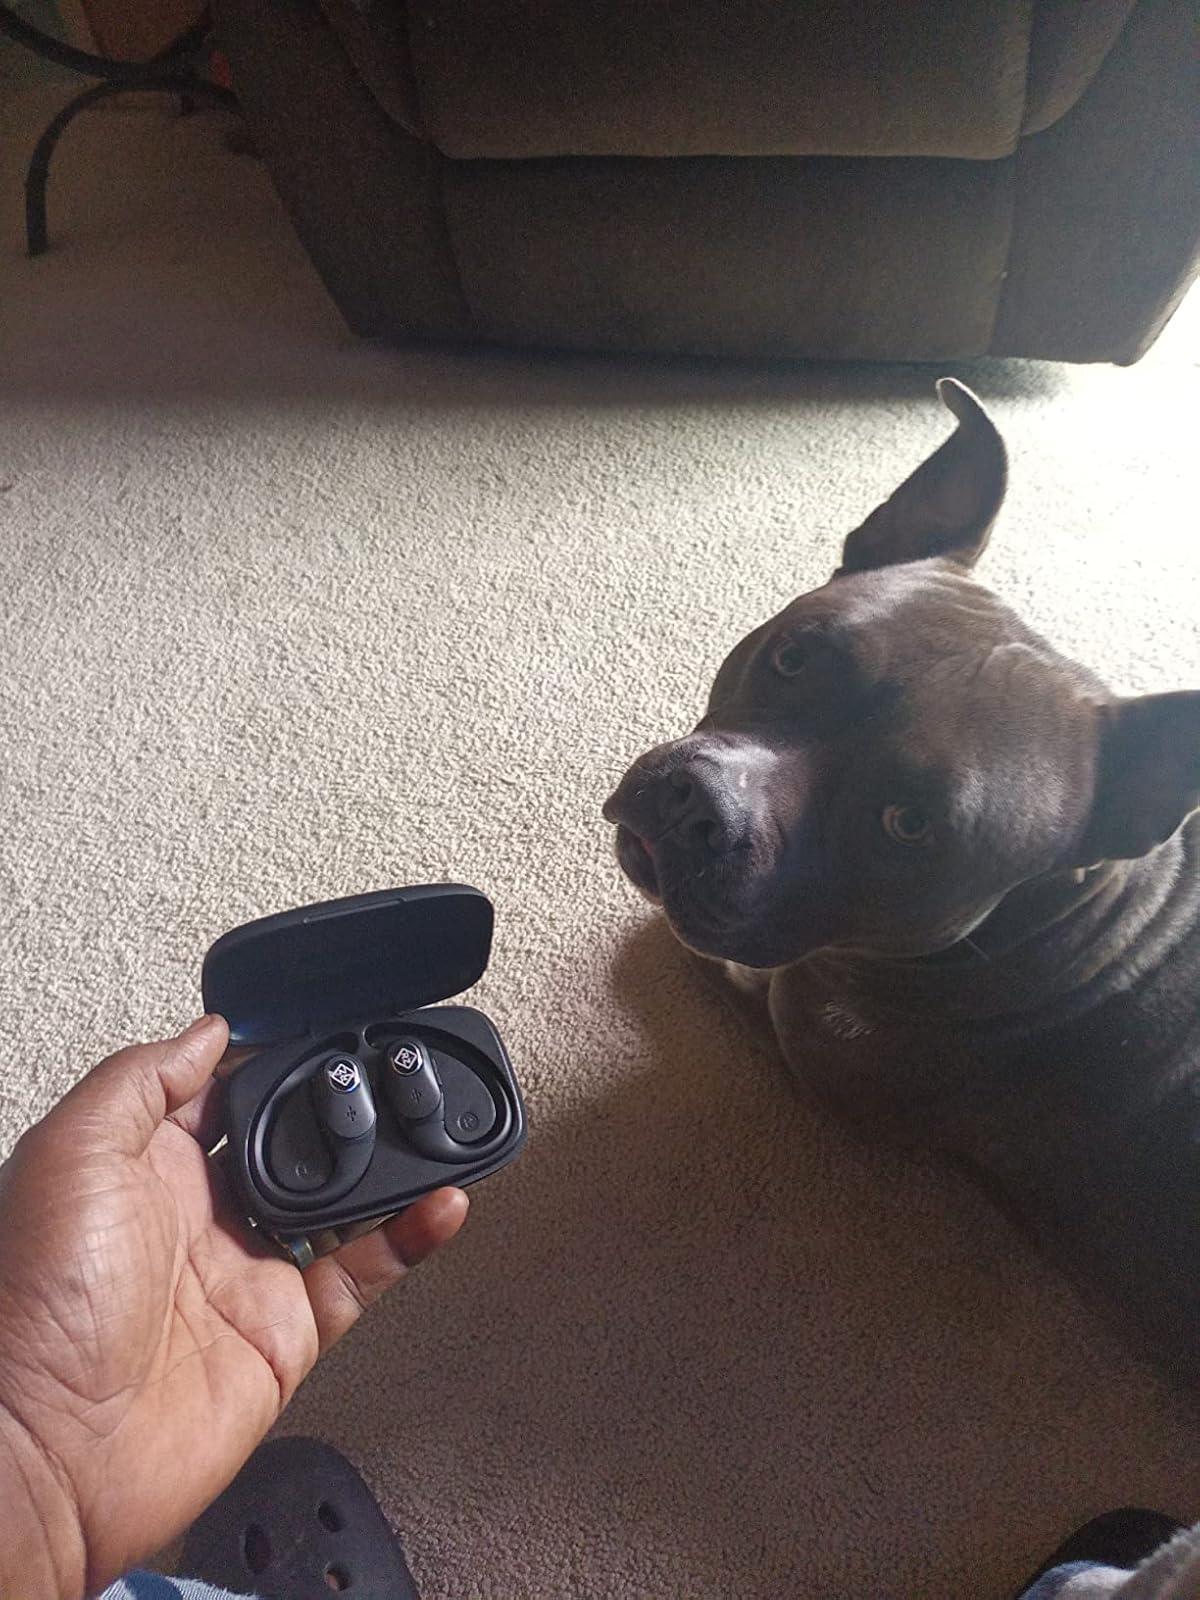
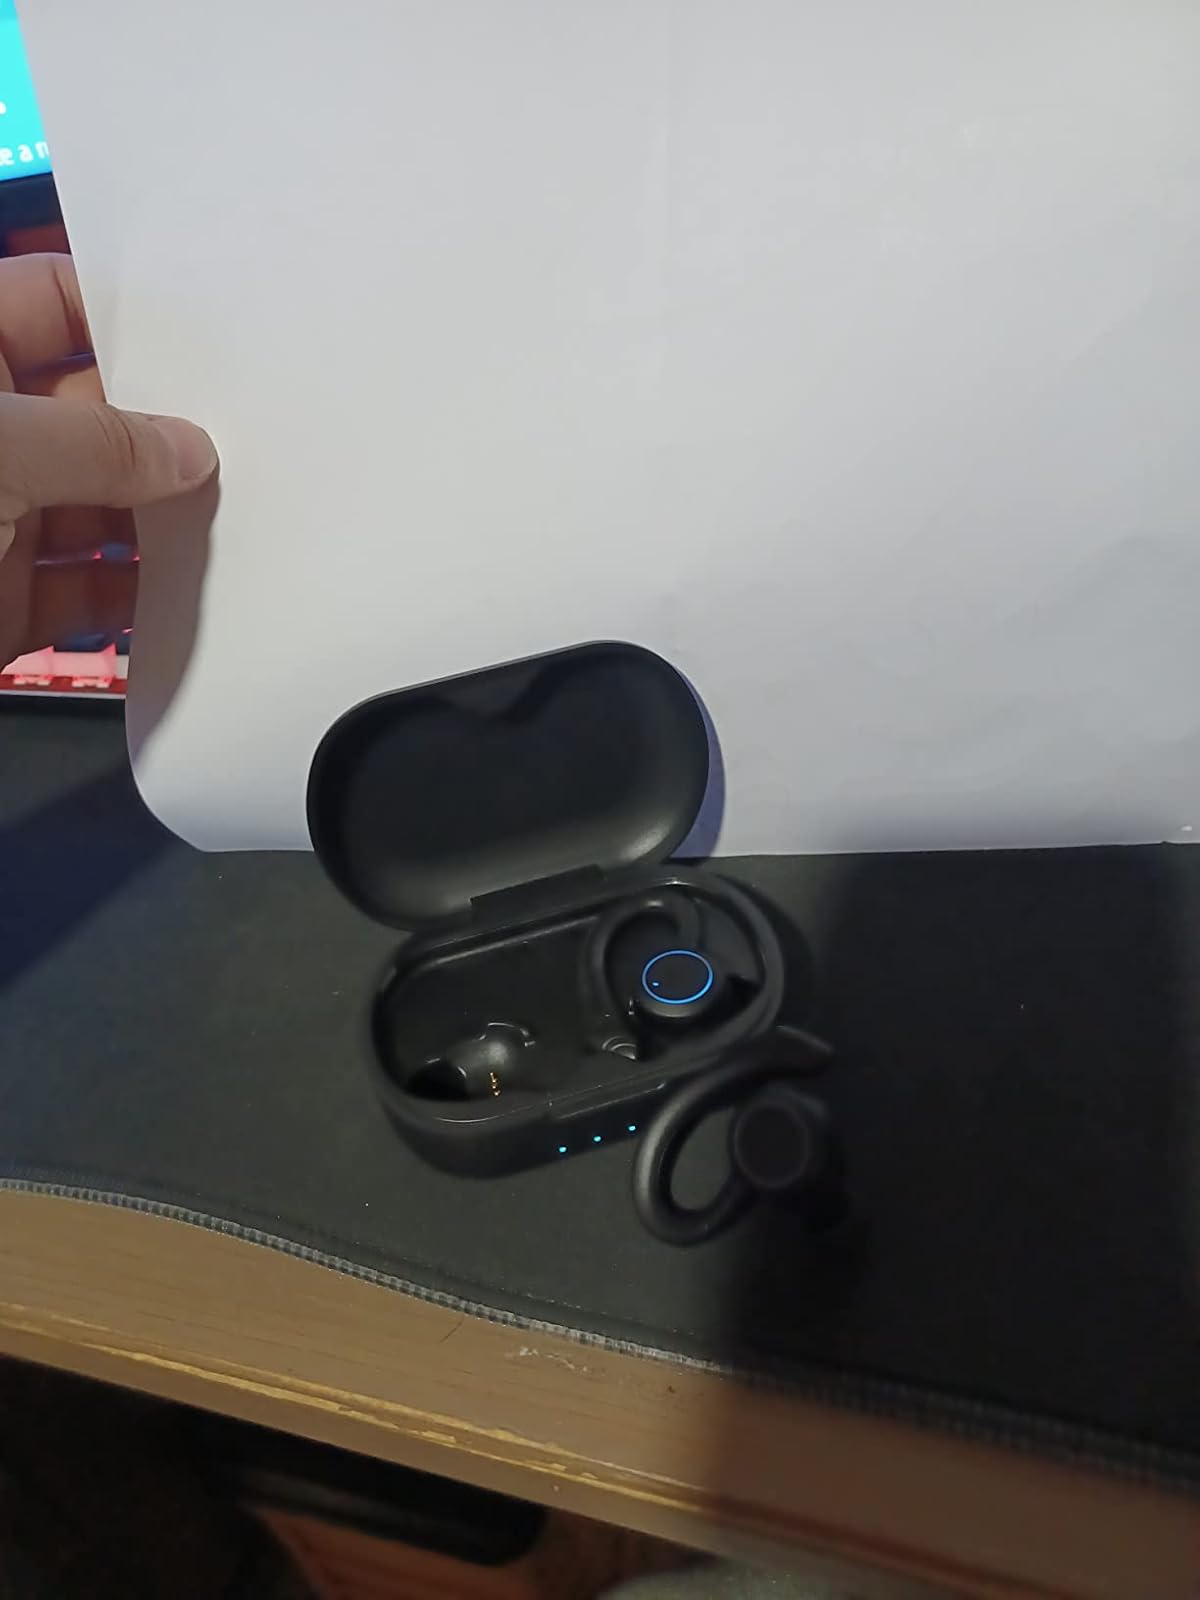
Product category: earbuds
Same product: no